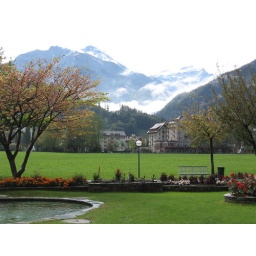
beautiful field in interlaken with the awesome mountains in the background